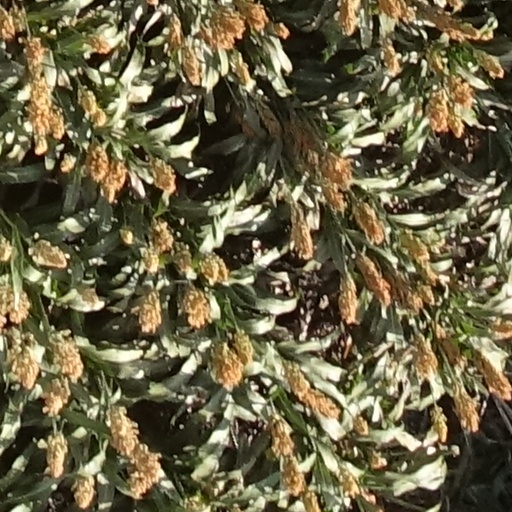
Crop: sorghum